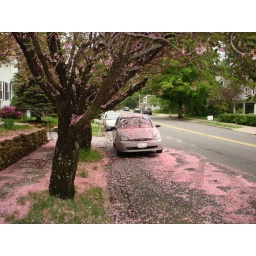
This is the day after a serious rainstorm. This car was covered with all the flowers from the tree above it.